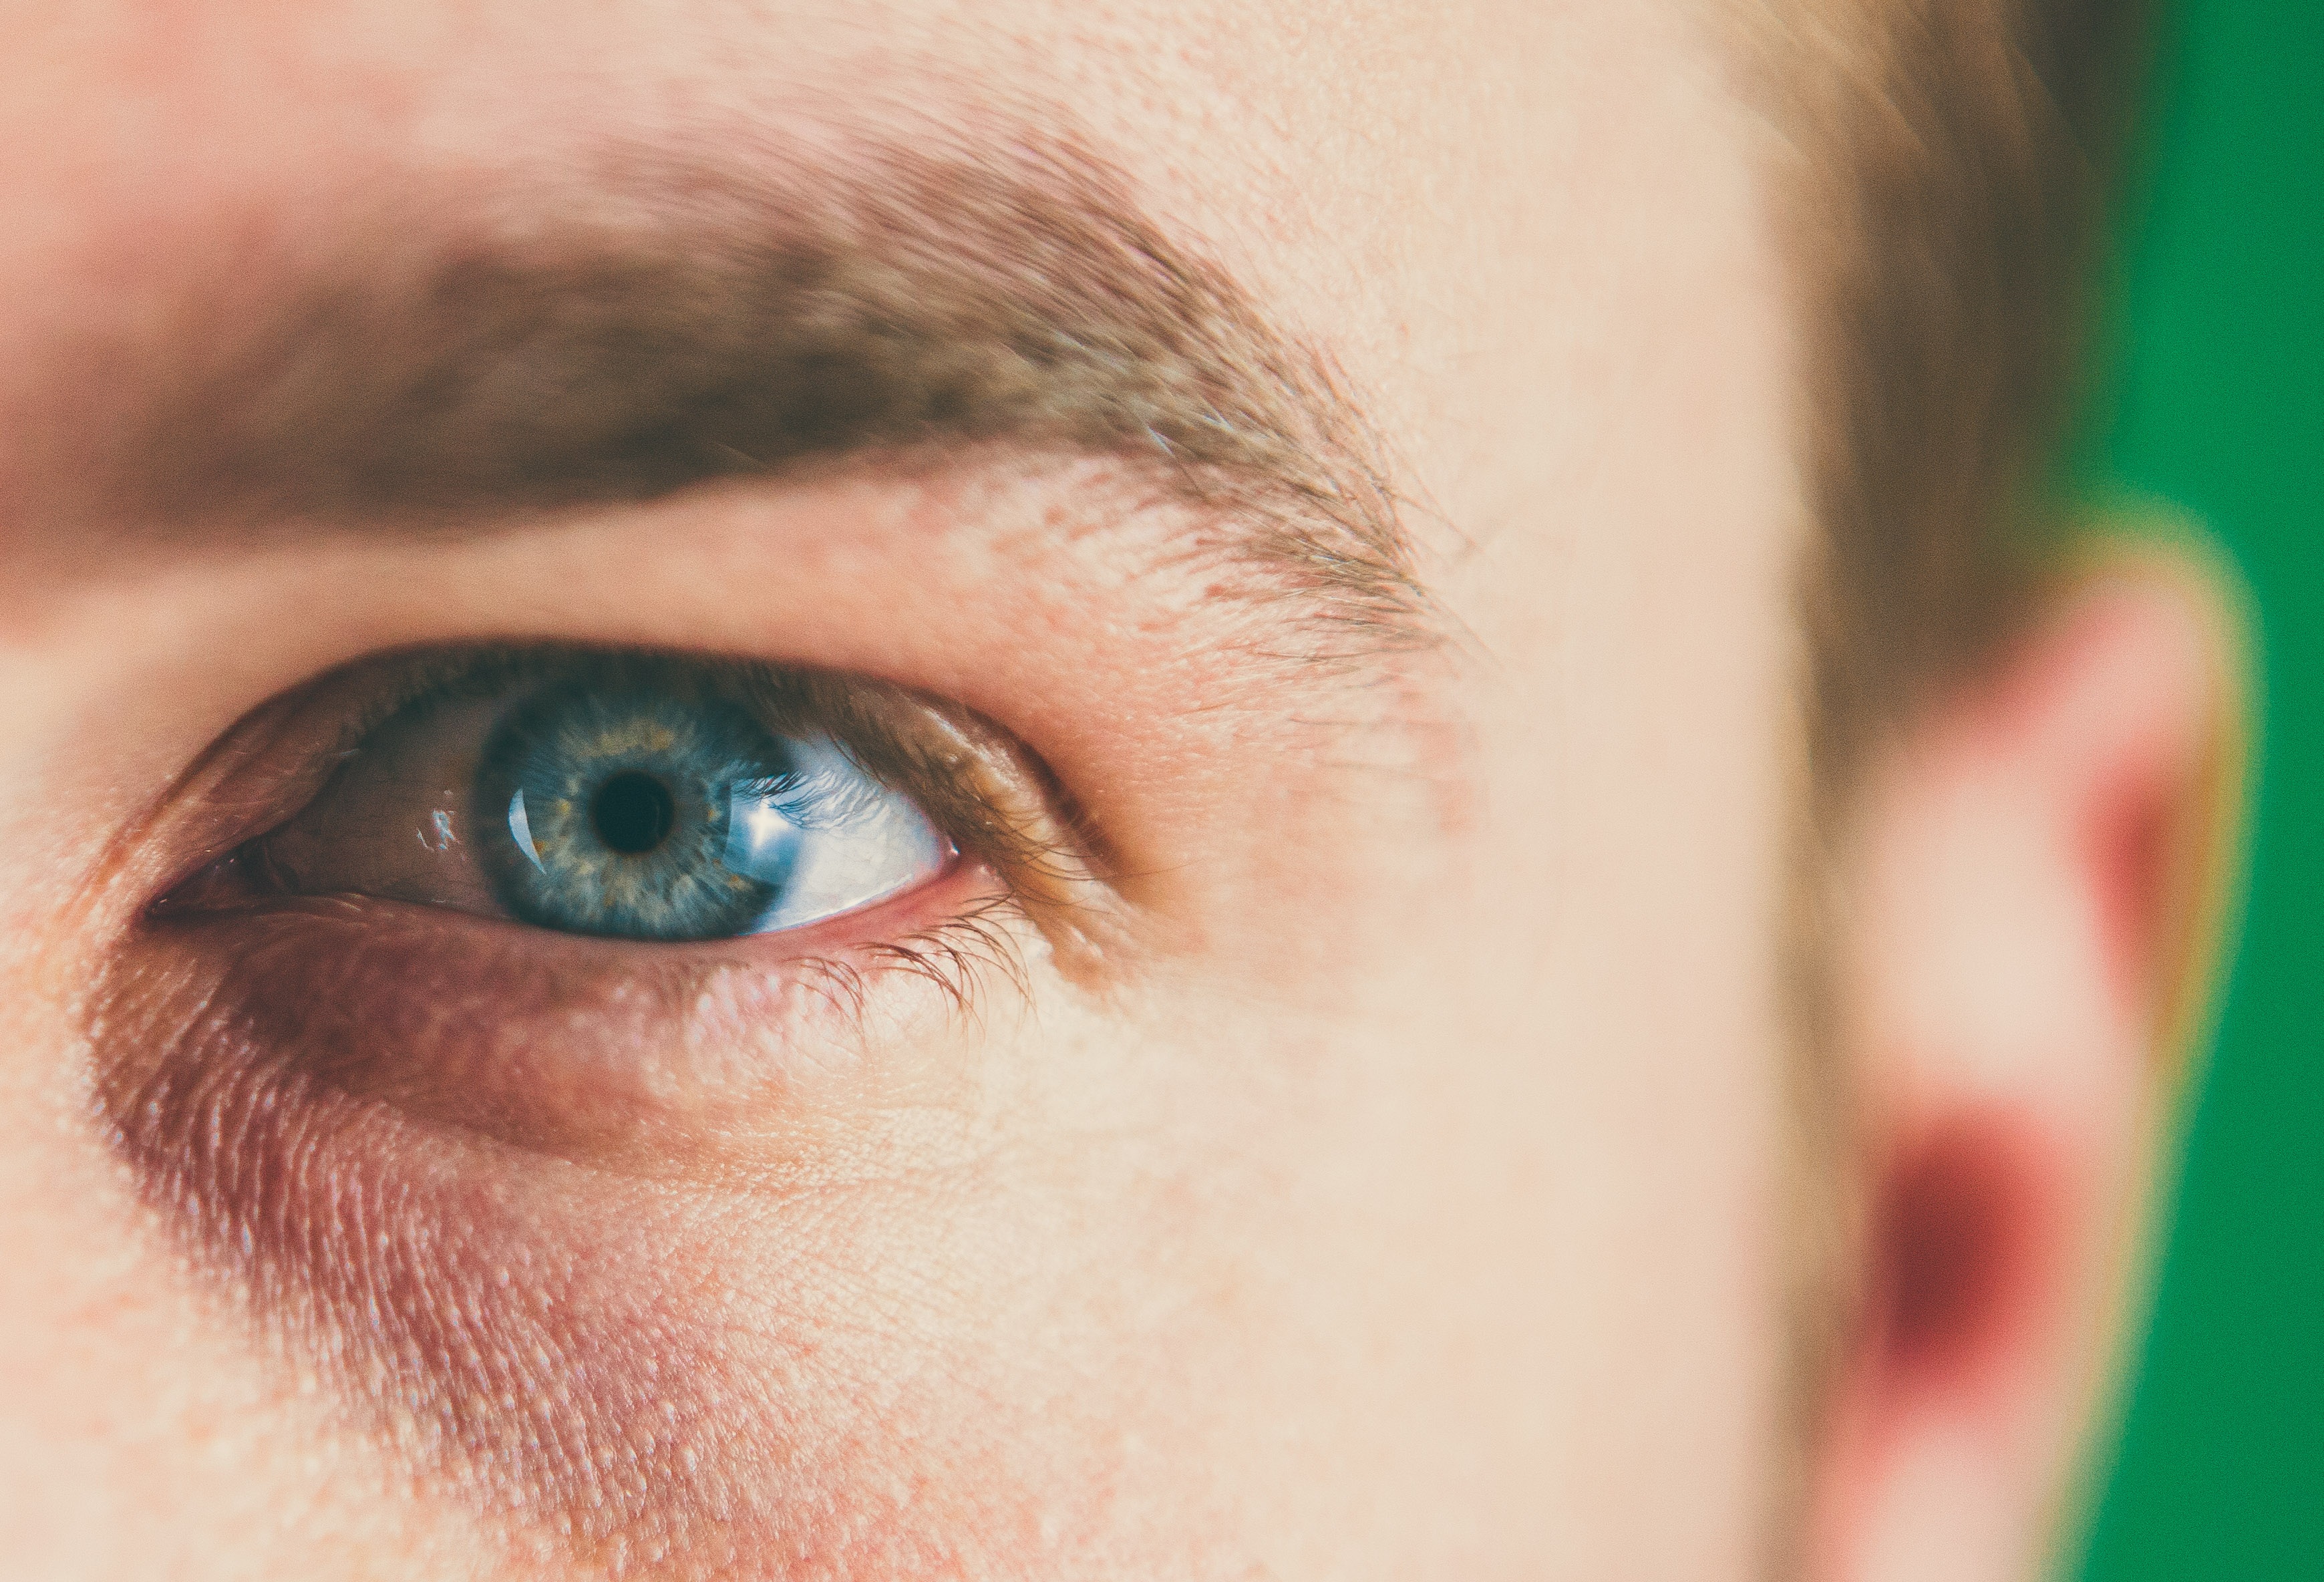
eyebrow, color, face, eye, nose, cheek, green, blue, red, close up, forehead, photography, beauty, organ, skin, head, eyelash, mouth, lip, vision care, ear, human body, eyelash extensions, glasses, portrait